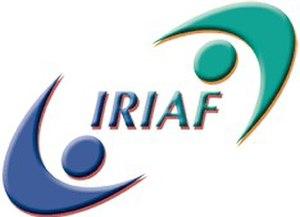
Logo de l'IRIAF - Institut des Risques Industriels, Assurentiels et Financiers (Niort, France) - partie de l'Université de Poitiers
L’IRIAF, plus exactement l'Institut des risques industriels, assurantiels et financiers, composante de l'université de Poitiers, est un établissement public de recherche et de formation, implanté à Niort.